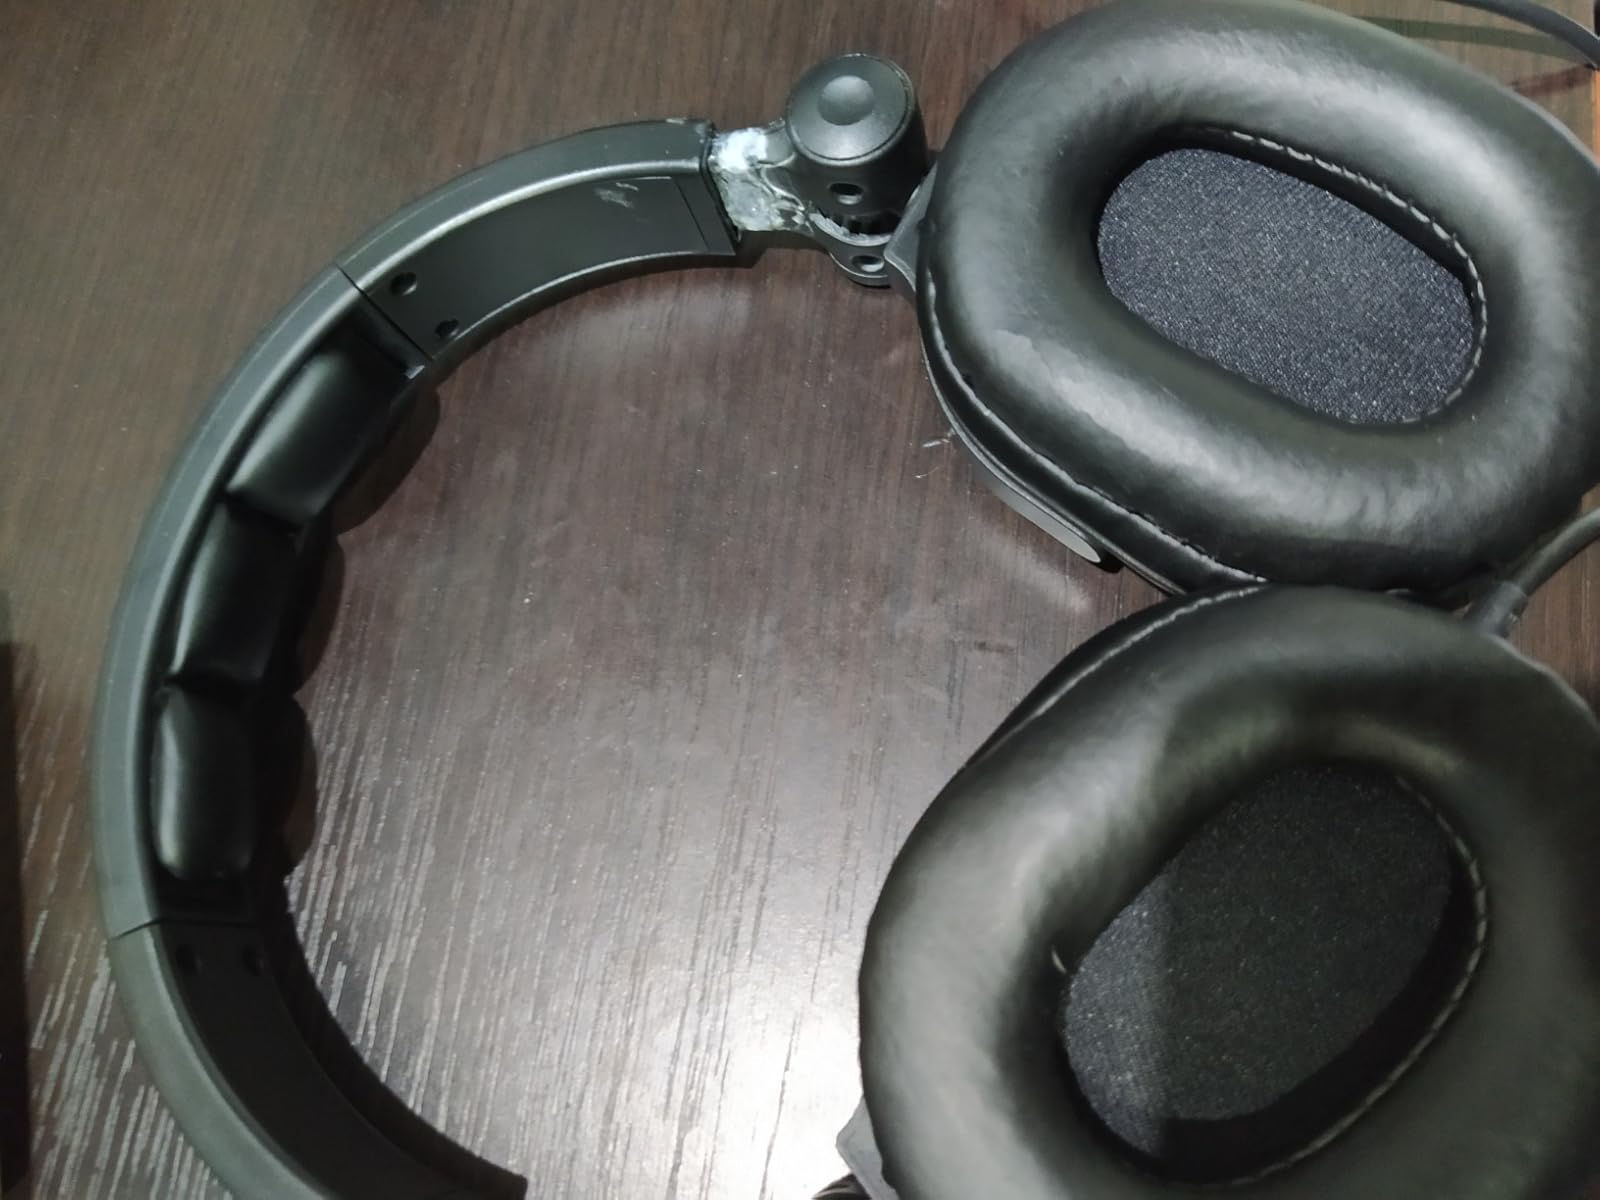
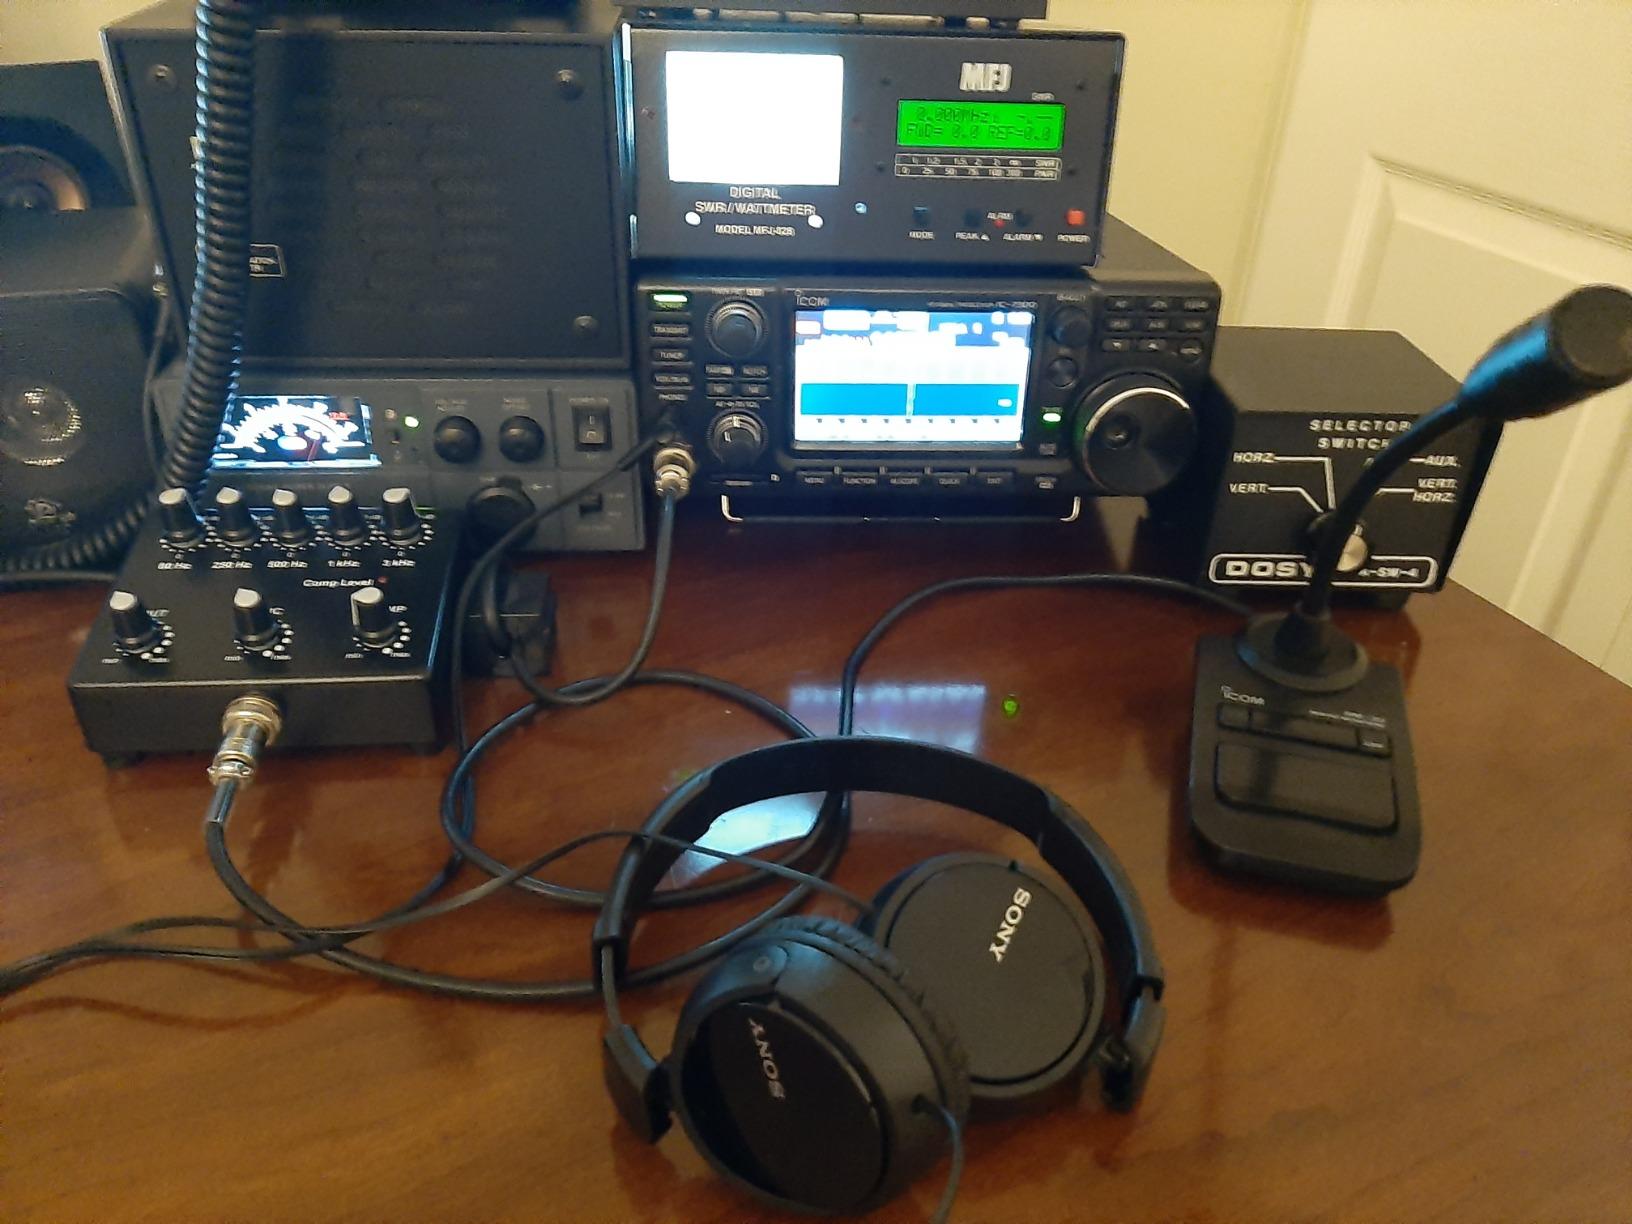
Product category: headphones
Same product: no